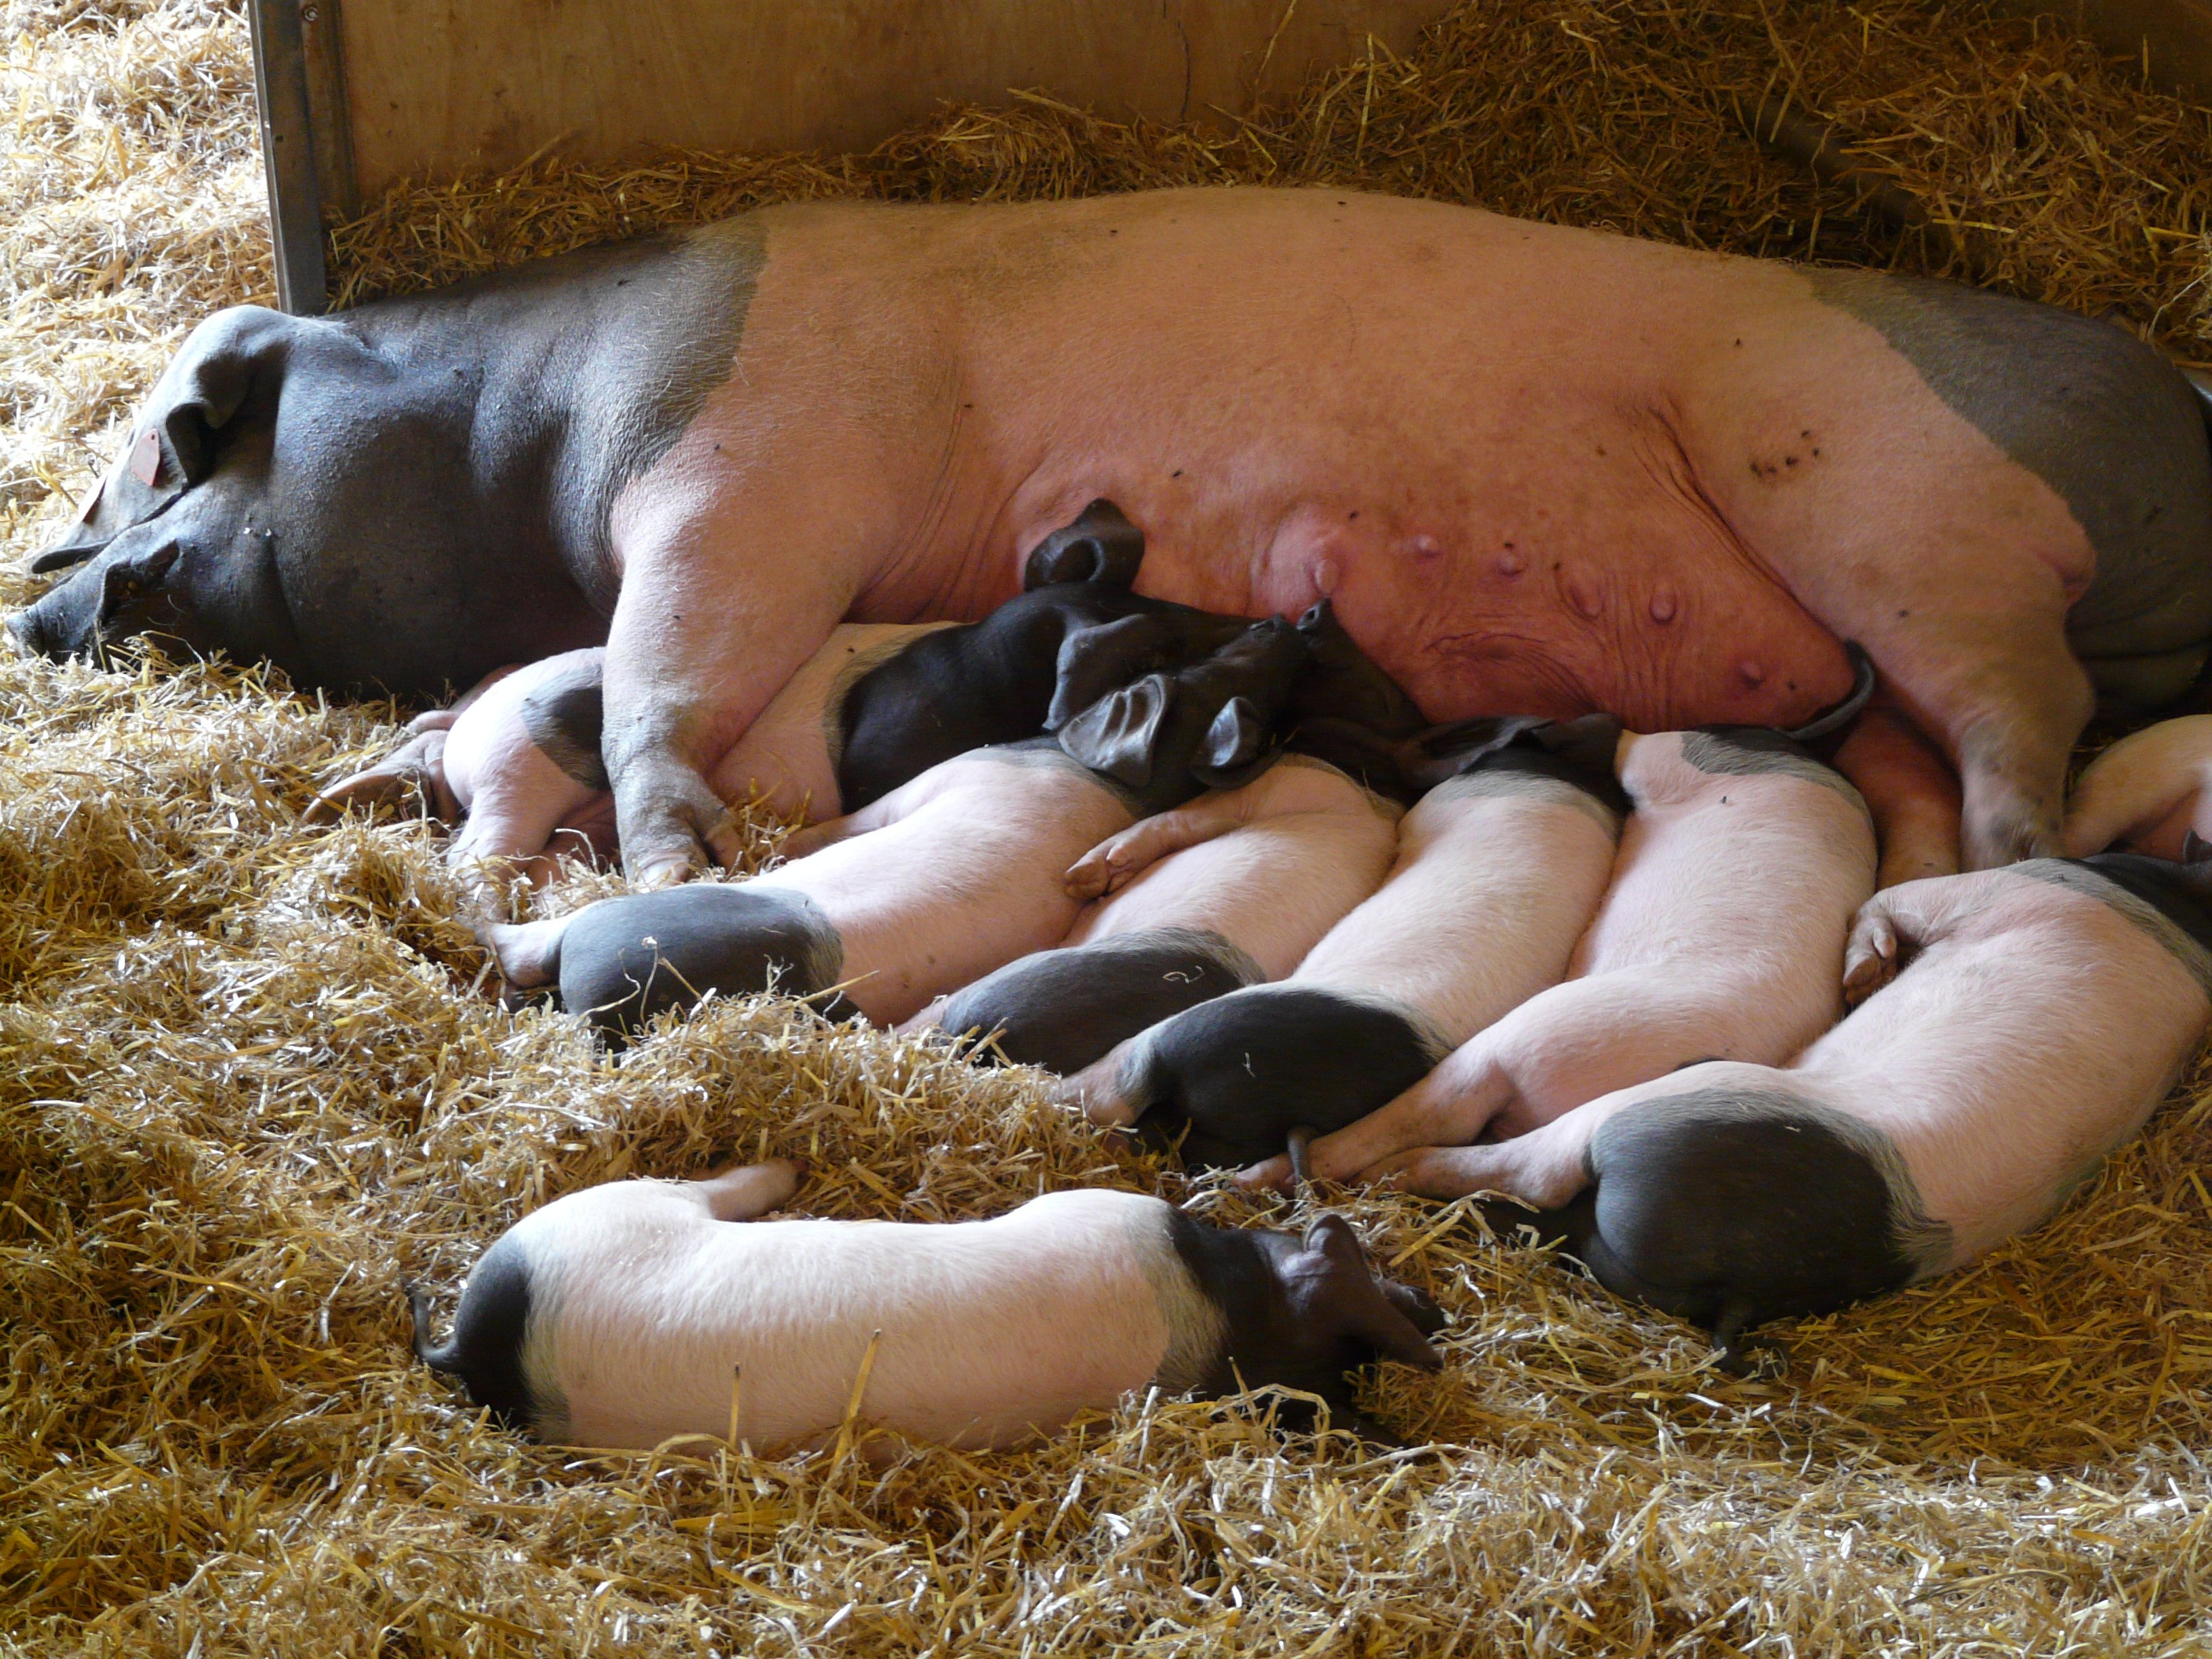
animal, pet, livestock, mammal, child, piglet, fat, mother, stall, straw, creature, pig, saddleback, babies, rearing, suckle, teat, domestic pig, pig like mammal, angler saddleback